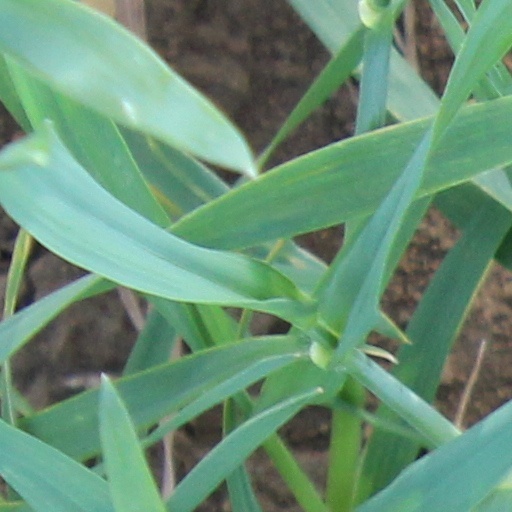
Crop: wheat